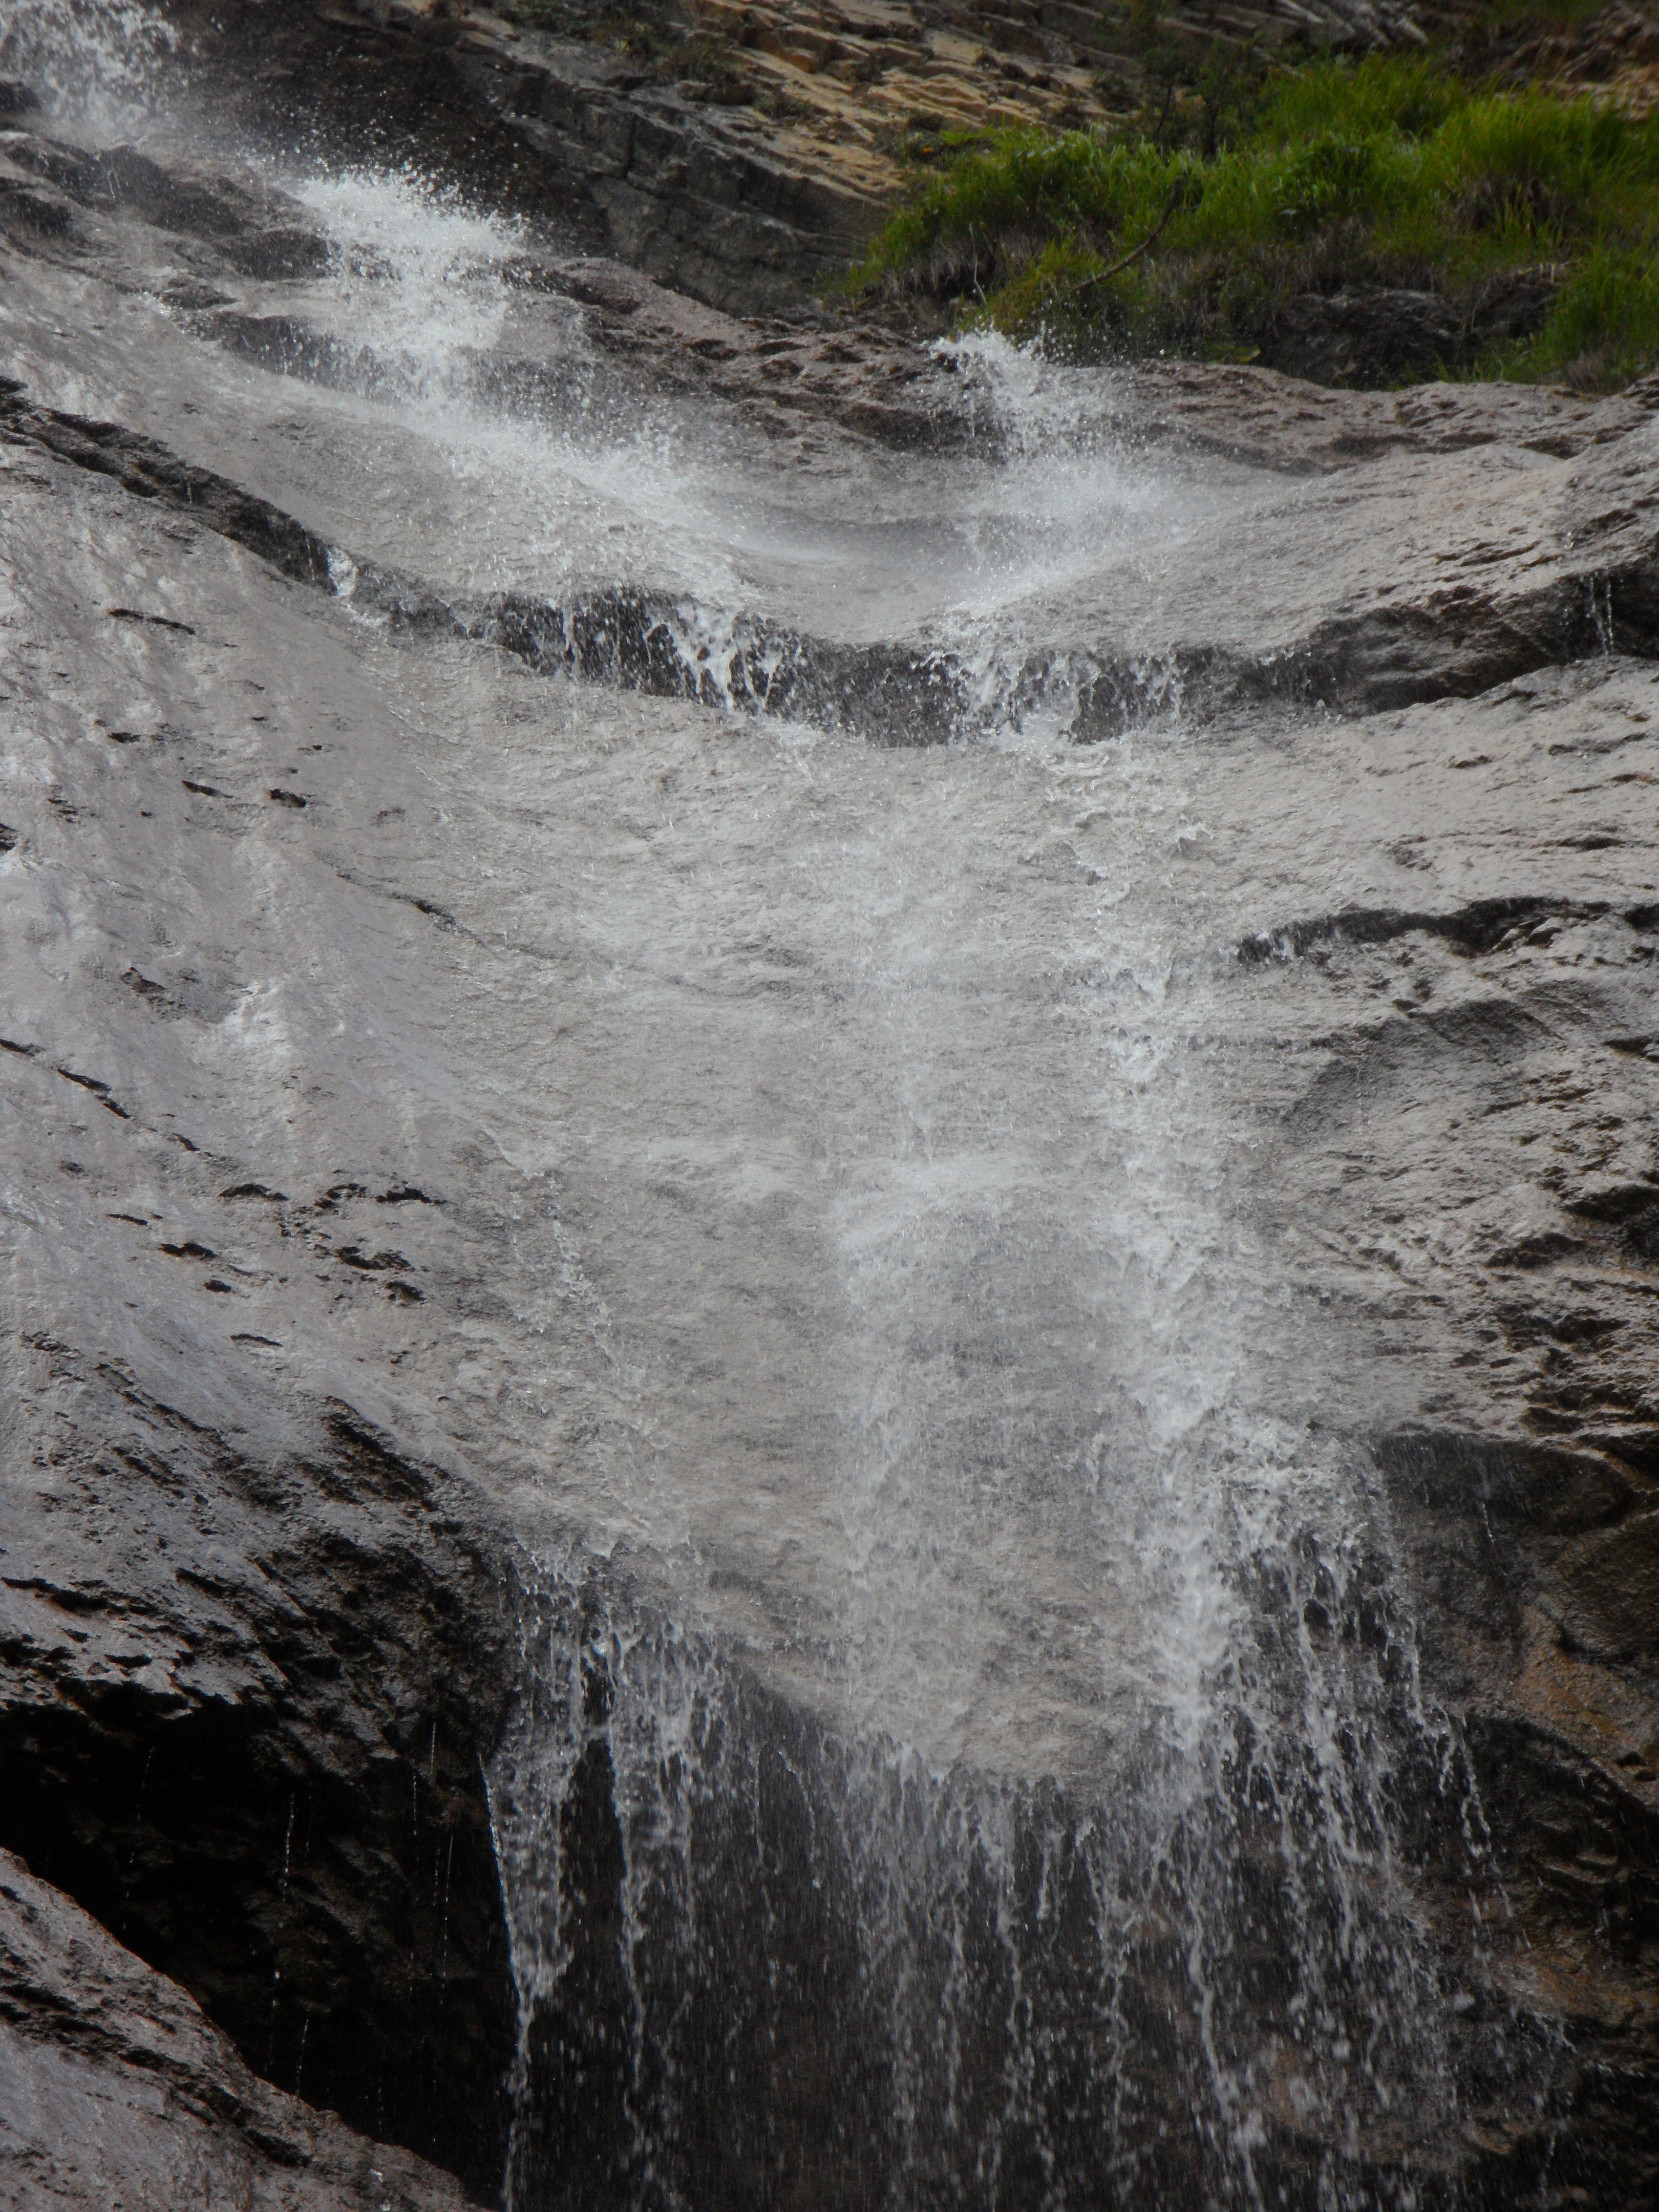
sea, water, nature, rock, waterfall, mountain, wave, river, formation, cliff, stream, flow, rapid, terrain, body of water, water feature, schleierfall